Flying boat

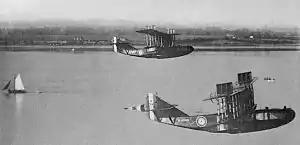
The Felixstowe F.5, designed by Lieutenant Commander John Cyril Porte at the Seaplane Experimental Station, Felixstowe

At Felixstowe, Porte made advances in flying boat design and developed a practical hull design with the distinctive "Felixstowe notch". Porte's first design to be implemented in Felixstowe was the Felixstowe Porte Baby, a large, three-engined biplane flying-boat, powered by one central pusher and two outboard tractor Rolls-Royce Eagle engines.